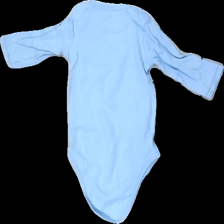
View: back
Type: Top
Category: Children
Brand: Missing
Colors: Blue
Material: 100% cotton
Pattern: Other
Cut: Regular
Size: 74
Season: All
Stains: Major
Price range: <50
Recommended usage: Recycle
Comment: text